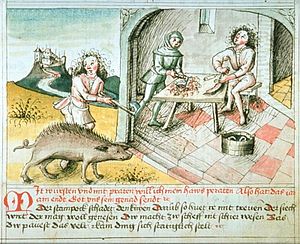
Månedsbilleder / Månedsmotiver / Temagrupper / Kød
December: slagtning af svin (ca. 1475).